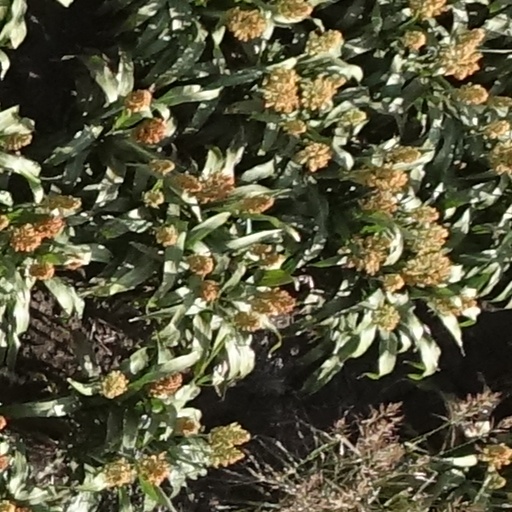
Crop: sorghum